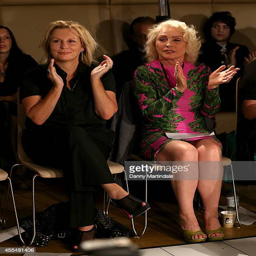
actor and music video performer watch the show during spring summer